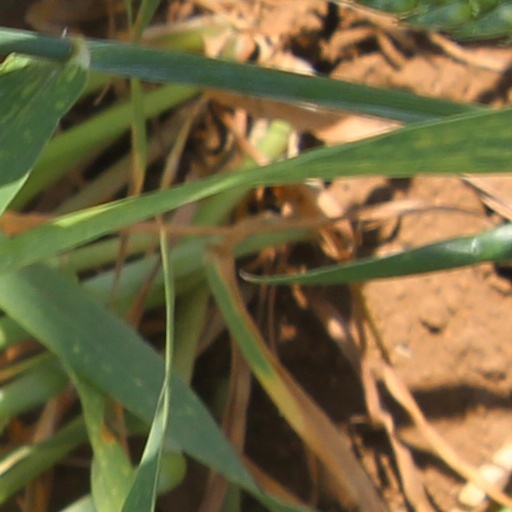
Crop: wheat